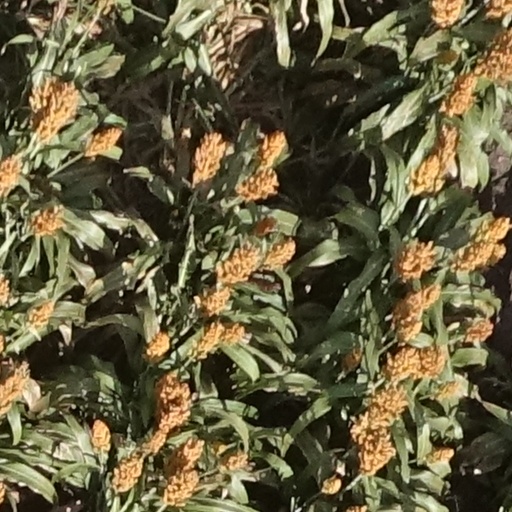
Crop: sorghum